Supermarine Spitfire

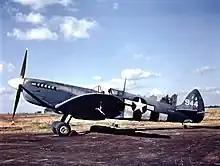
Spitfire PR Mk XI PA944 of the U.S. Army Air Forces 7th Photo Recon Group, 14th Recon Squadron at RAF Mount Farm, Oxfordshire in 1944

The operational history of the Spitfire with the RAF began with the first Mk Is "K9789", which entered service with 19 Squadron at RAF Duxford on 4 August 1938. The Spitfire achieved legendary status during the Battle of Britain, a reputation aided by the "Spitfire Fund" organised and run by Lord Beaverbrook, the Minister of Aircraft Production. In fact, the Hurricane outnumbered the Spitfire throughout the battle, and shouldered the burden of the defence against the Luftwaffe; however, because of its higher performance, the overall attrition rate of the Spitfire squadrons was lower than that of the Hurricane units, and the Spitfire units had a higher victory-to-loss ratio. The key aim of Fighter Command was to stop the Luftwaffe's bombers; in practice, whenever possible, the tactic was to use Spitfires to counter German escort fighters, by then based in northern France, particularly the Bf 109s, while the Hurricane squadrons attacked the bombers.